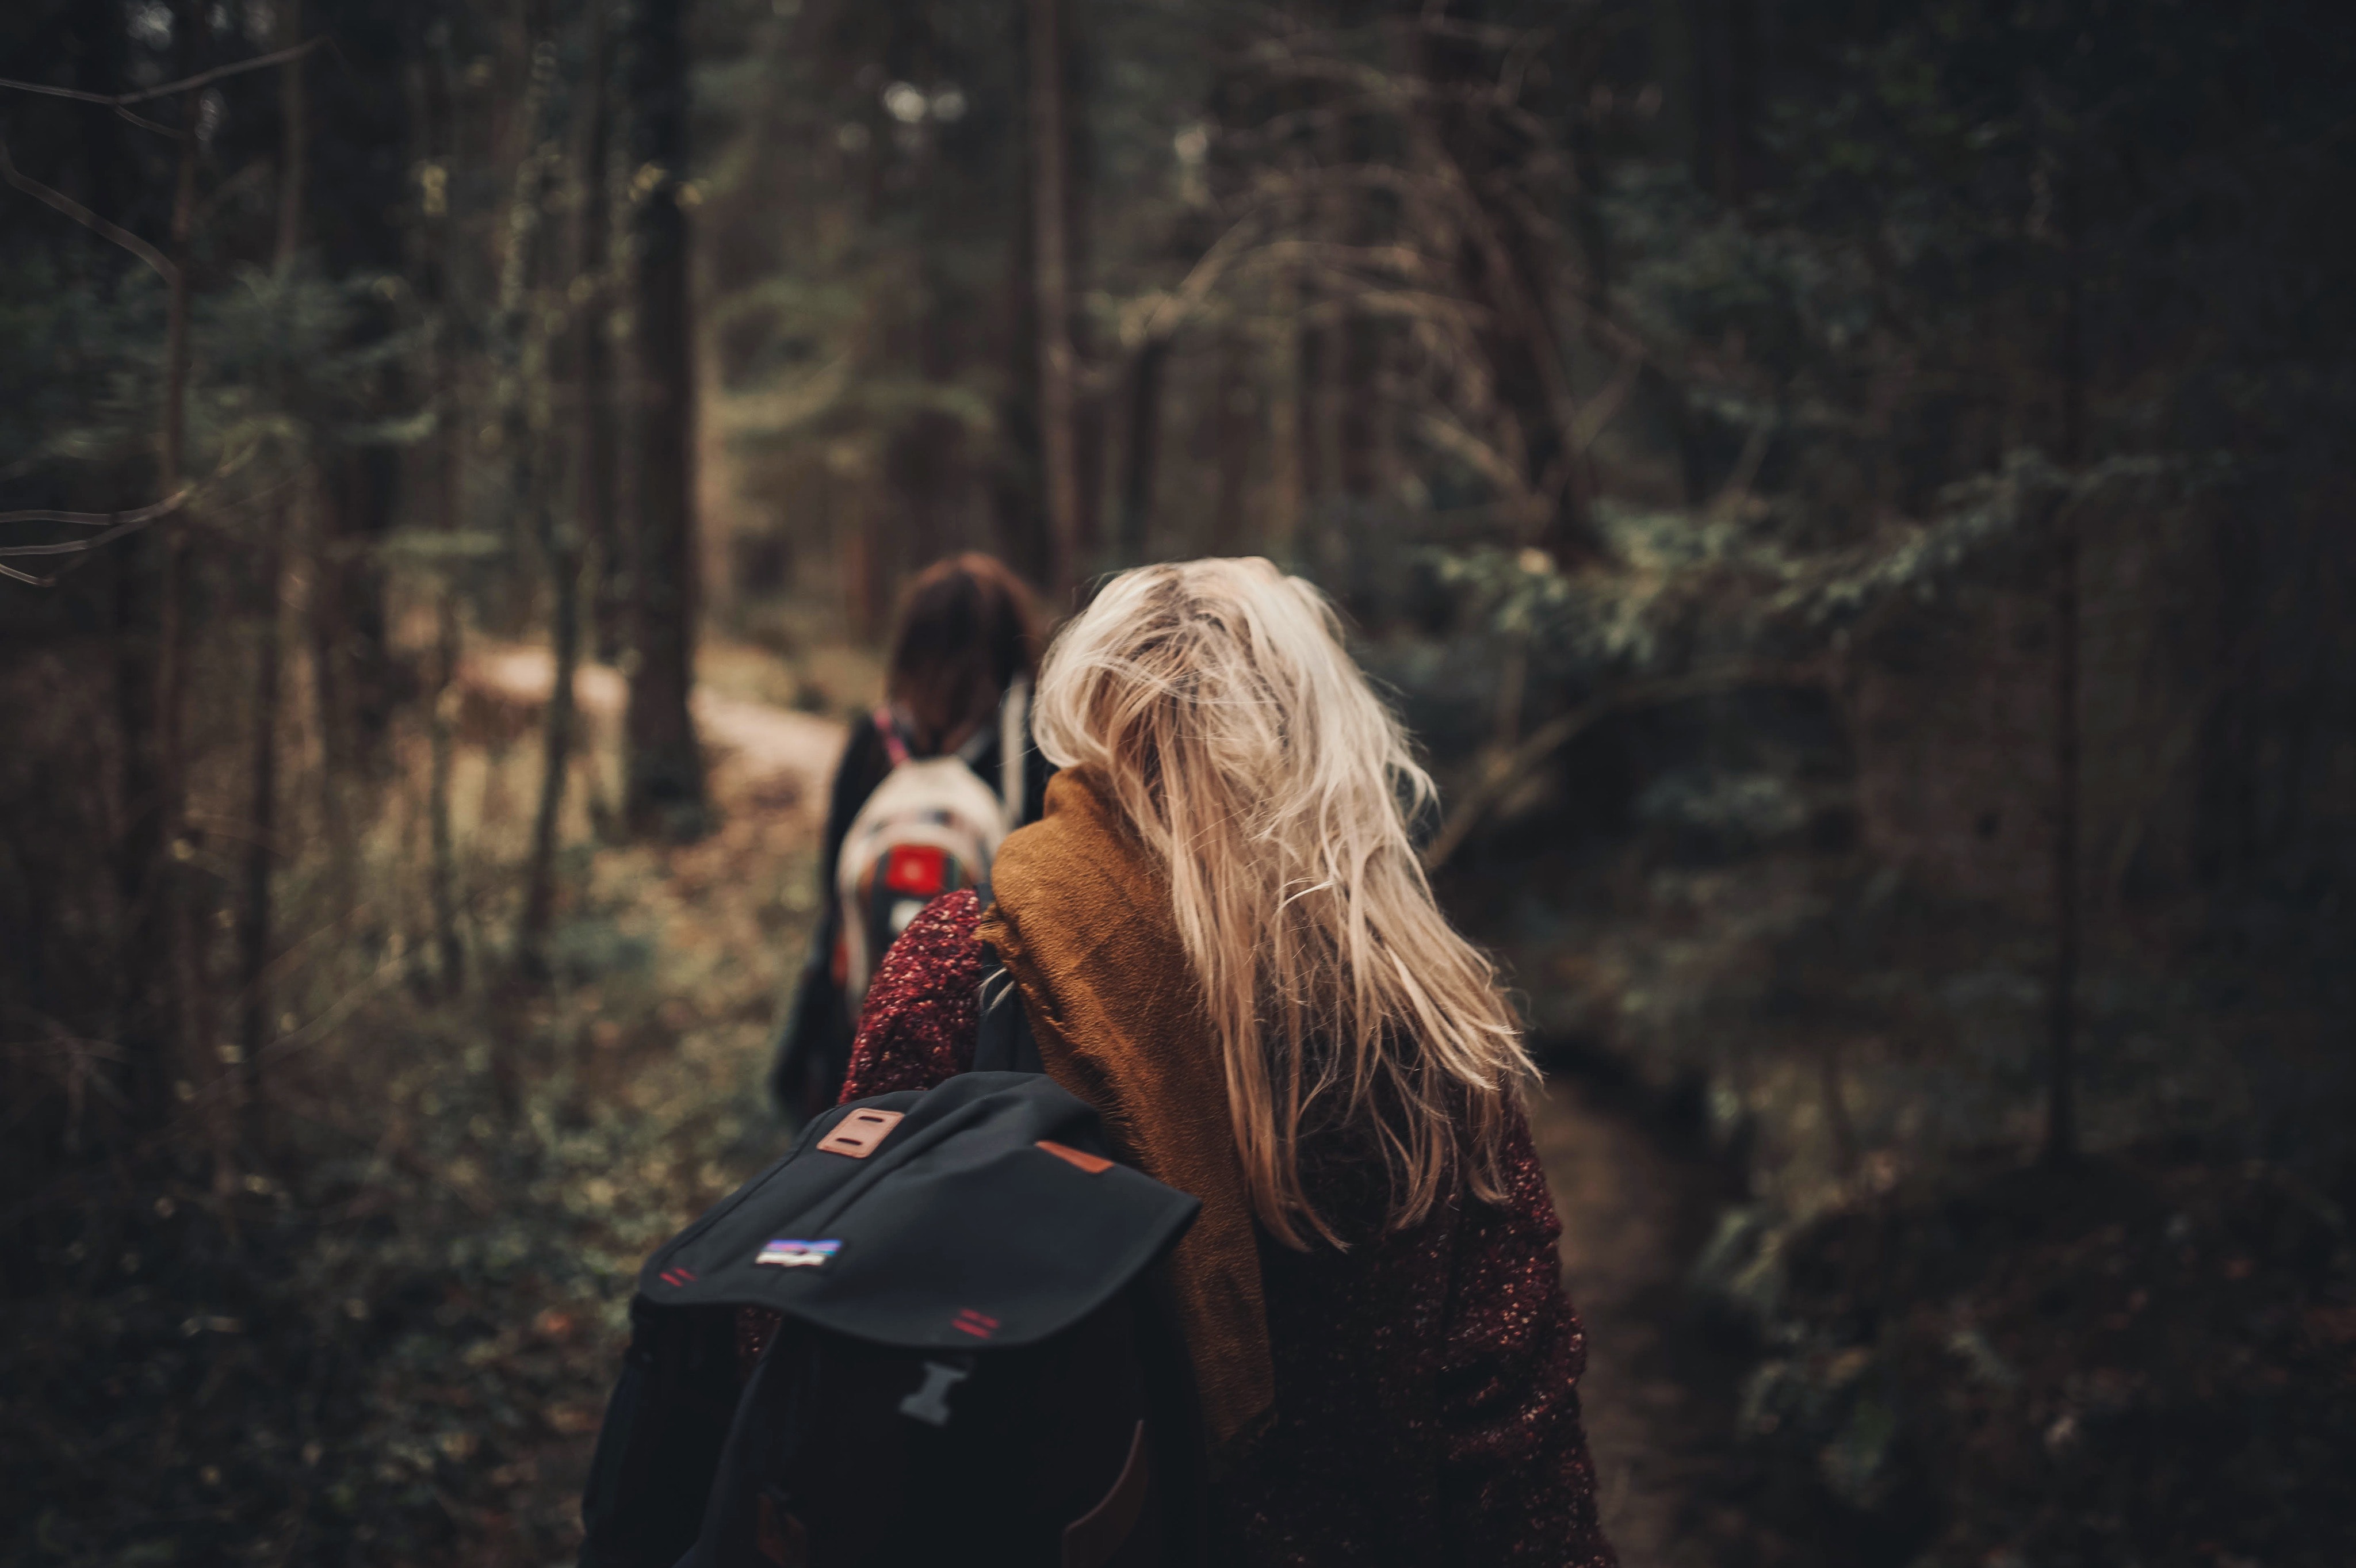
hair, forest, natural environment, red, tree, blond, beauty, long hair, photography, wood, woodland, sunlight, branch, darkness, plant, old growth forest, portrait photography, brown hair, winter